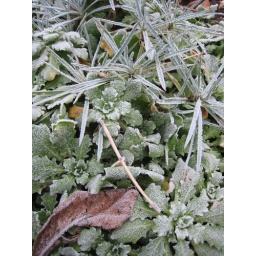
Frozen plants in Shakespeares' house garden...